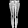
Label: Trouser